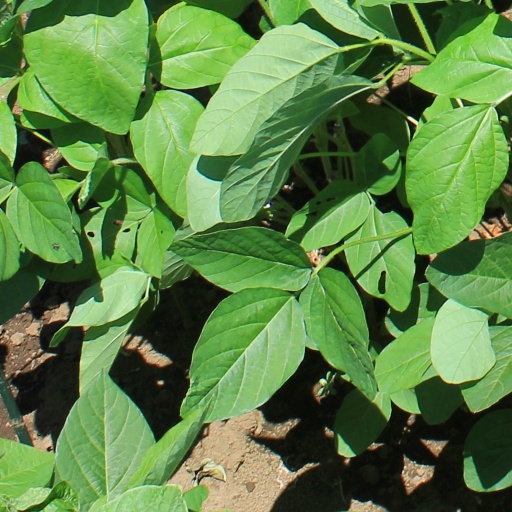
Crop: soybean